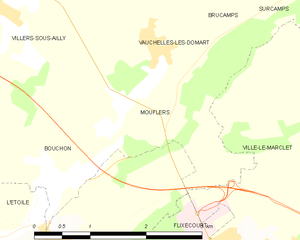
Carte des communes françaises Mouflers